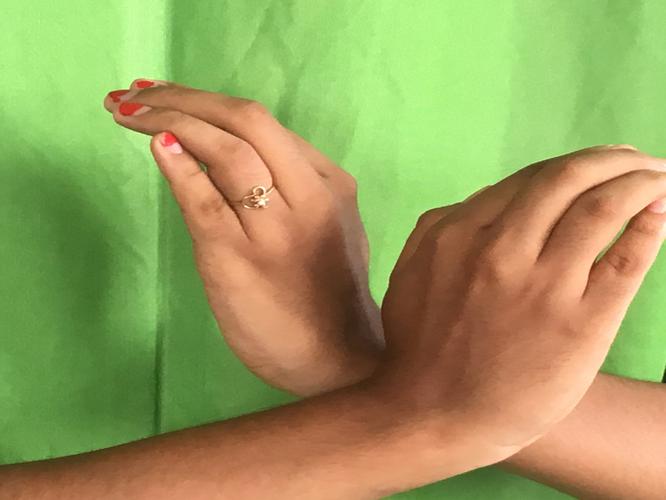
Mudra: Nagabandha
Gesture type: double_hand